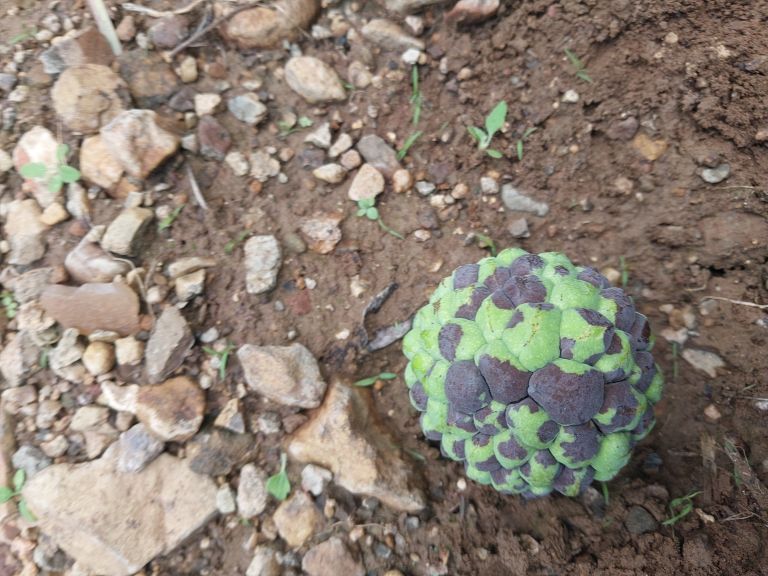
Disease label: Diplodia Rot